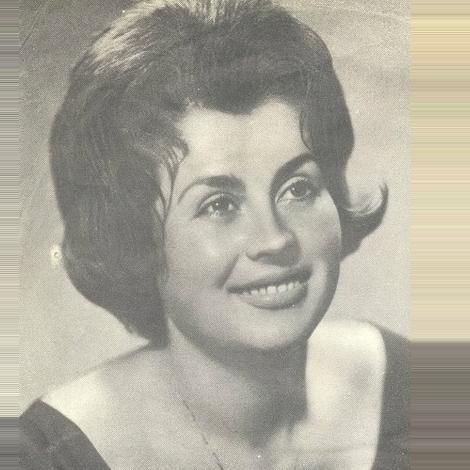
Age: 24